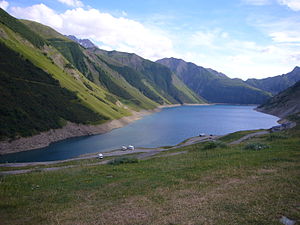
Romanche / Opdæmning
Romanche er en 78 km lang bjergflod i departementerne Hautes-Alpes og Isère i Frankrig. Den er en biflod fra højre til Drac, som igen er en biflod til Isère. Den har sit udspring i den nordlige del af Massif des Écrins i Dauphiné-Alperne og munder ud i Drac i Champ-sur-Drac, syd for Grenoble. De største bifloder er Vénéon og Eau d'Olle. Romanche løber ind i floden Drac ved byen Champ-sur-Drac syd for Grenoble.